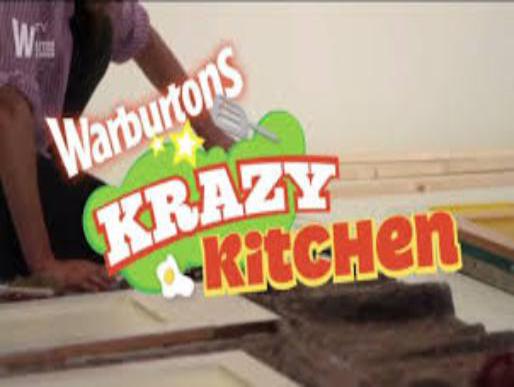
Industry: Food